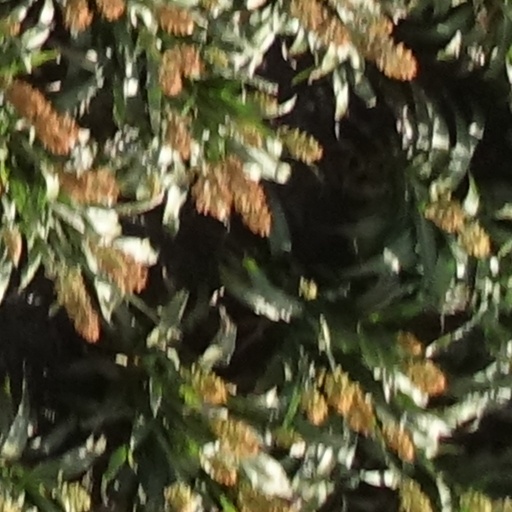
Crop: sorghum